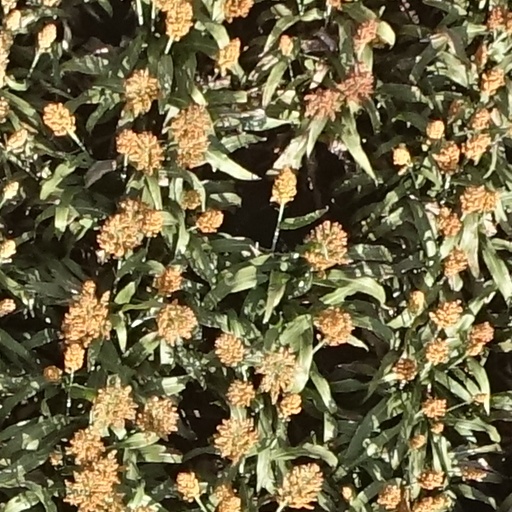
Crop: sorghum